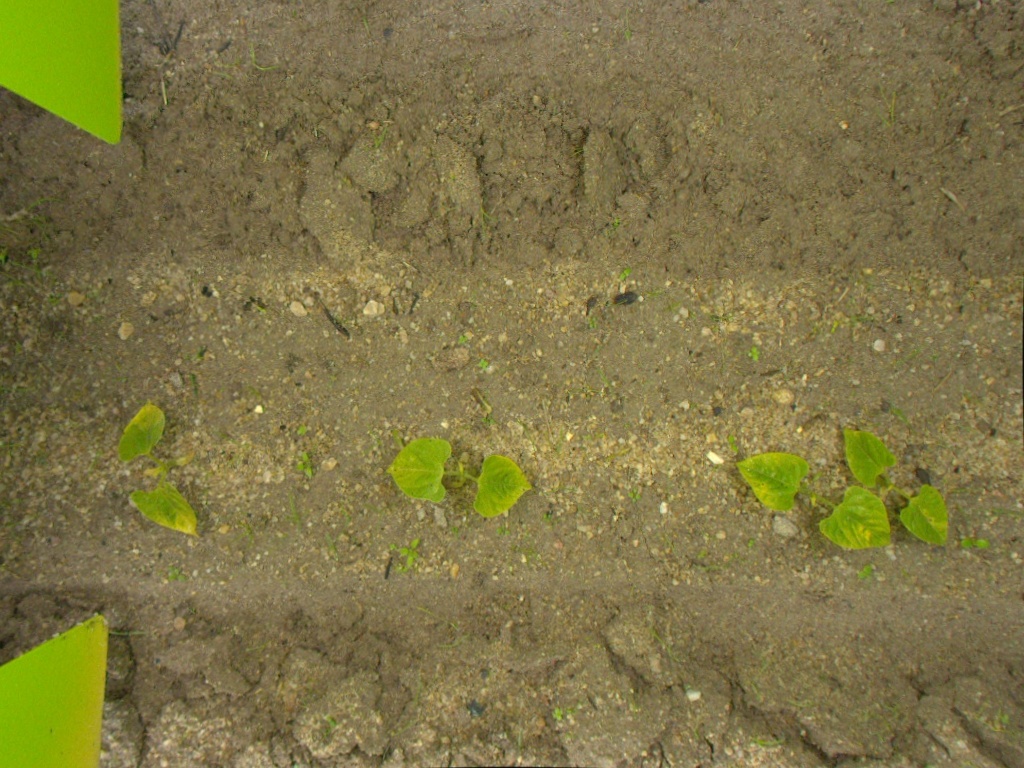
Crop: bean
Objects: bean, bean, bean, bean